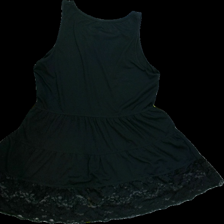
View: back
Type: Dress
Category: Ladies
Brand: Tutti frutti
Colors: Black
Material: 100%polyester
Pattern: Lace
Cut: Regular, C-collar
Size: L
Season: All
Trend: No trend
Stains: No
Price range: 50-100
Recommended usage: Export